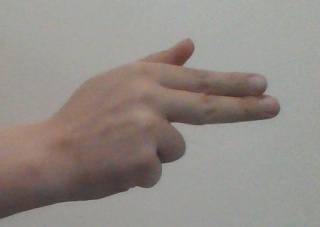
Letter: ghain